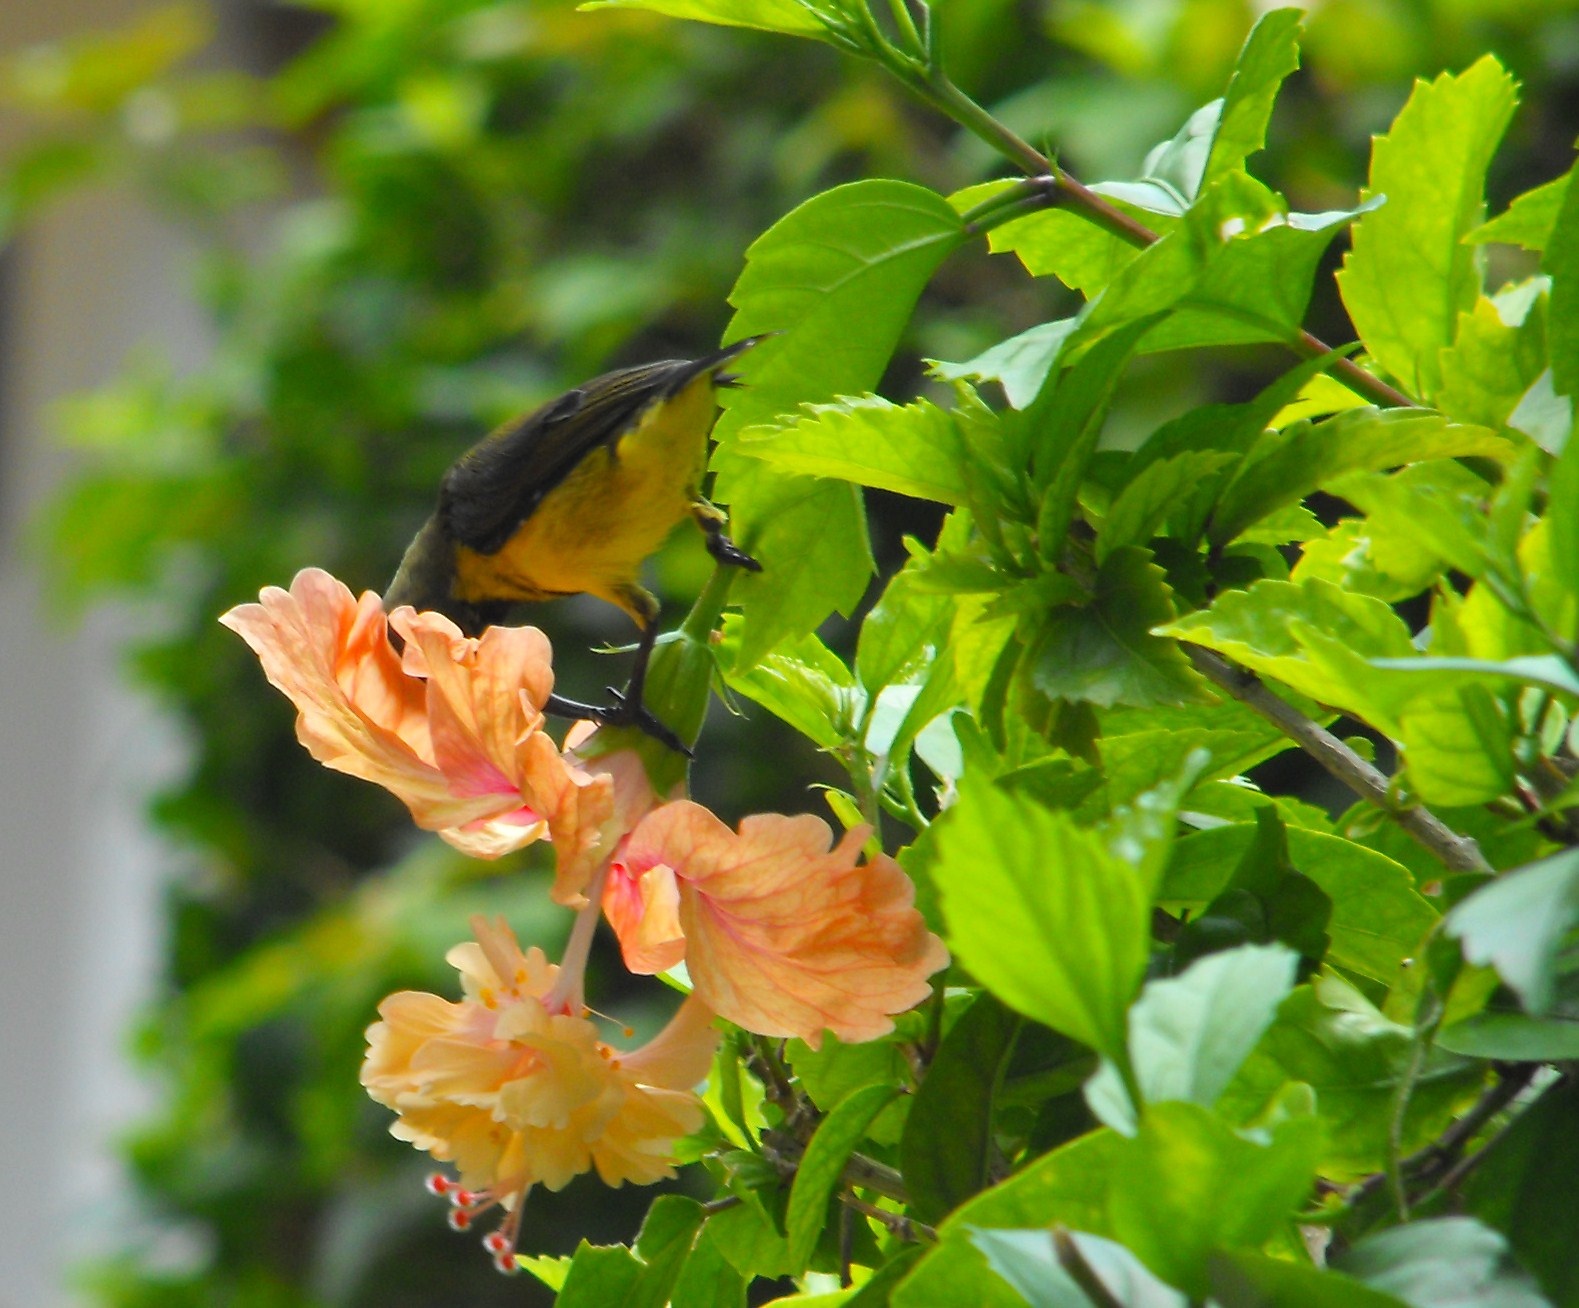
branch, plant, leaf, flower, produce, insect, invertebrate, shrub, flowering plant, land plant